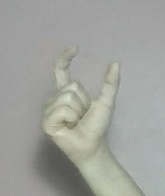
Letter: nun